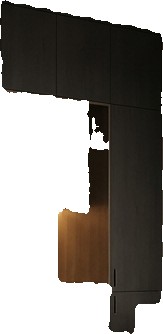
Surface category: cabinetry